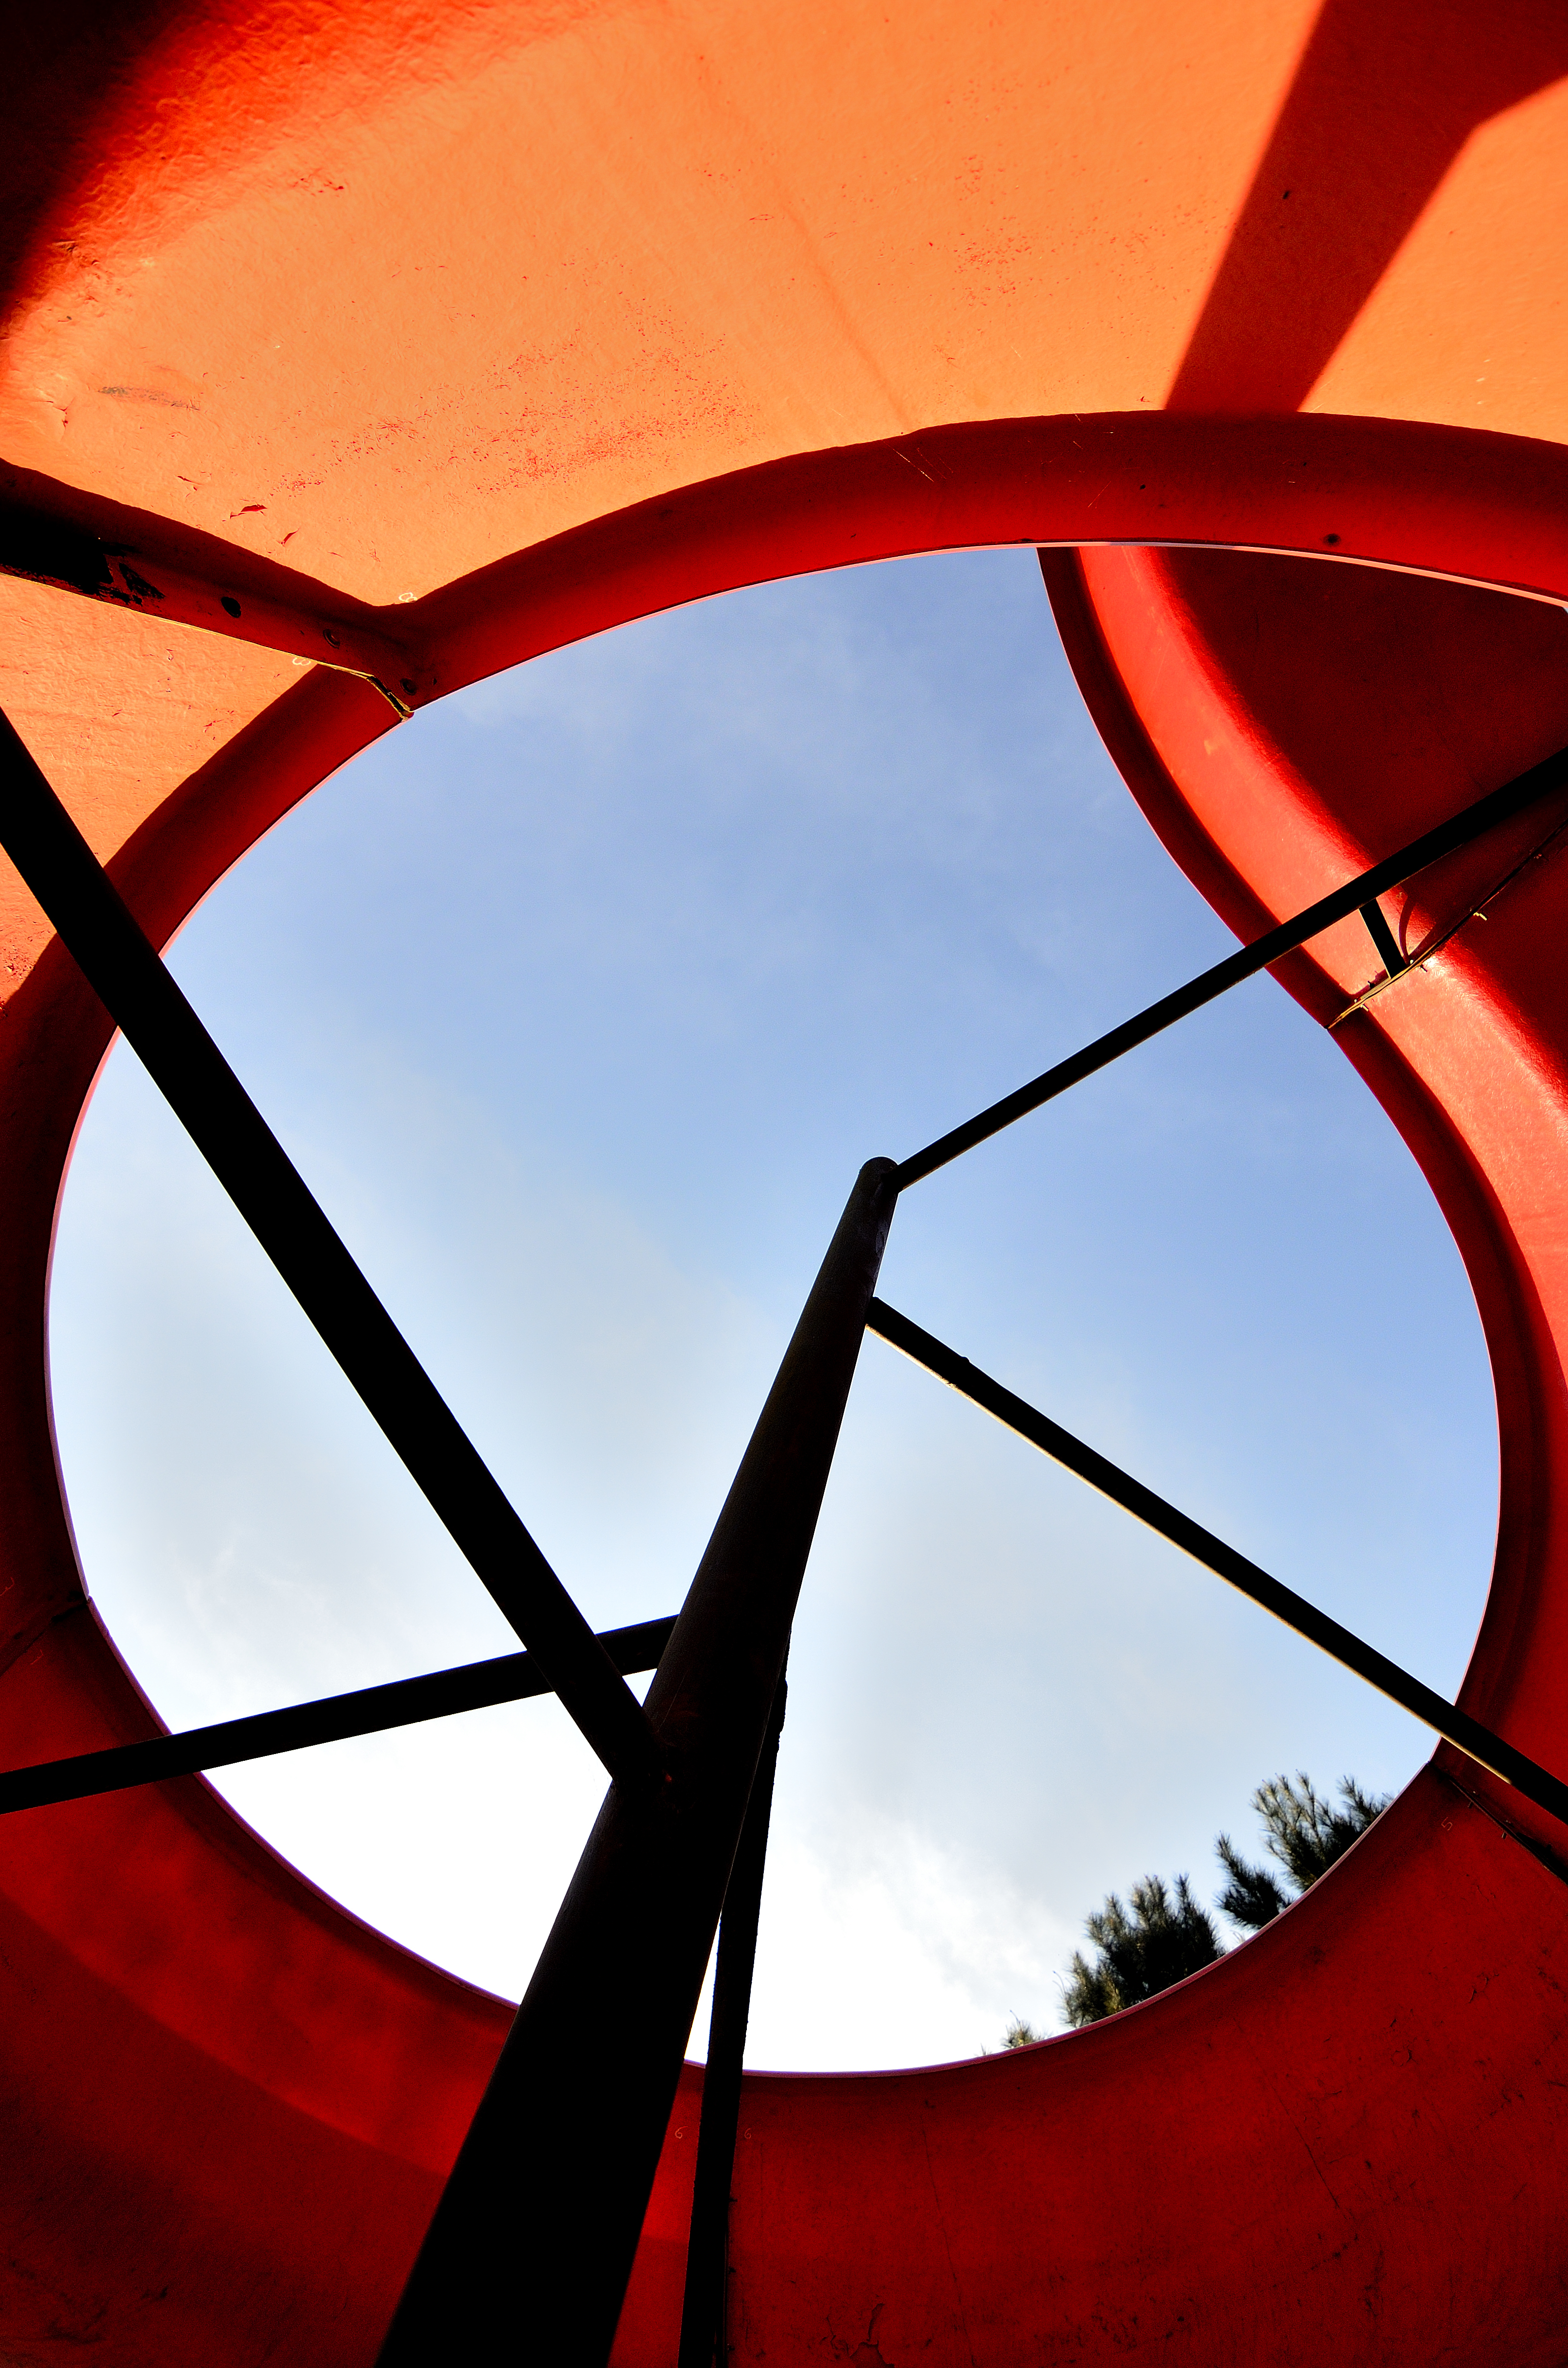
light, window, glass, line, reflection, red, color, circle, symmetry, azul, naranja, celeste, shape, tobogan, gota